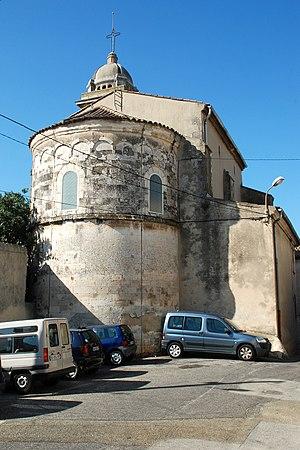
France - Gard - Église de Saint-Césaire-lès-Nîmes
L'église Saint-Césaire est une église romane située à Saint-Césaire-lès-Nîmes, petit village rattaché à la commune de Nîmes dans le département français du Gard et la région Occitanie.